Rudolf Hell

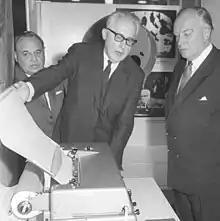
Hell (centre) in 1968

Rudolf Hell (19 December 1901 – 11 March 2002) was a German inventor and engineer.